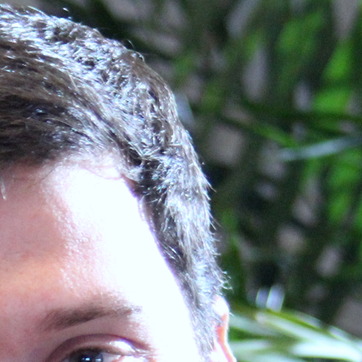
Material: hair